Merilaid & Co.

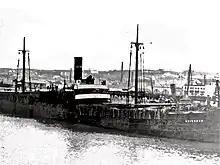
SS "Naissaar"

The "Naissaar" was built in Great Britain in 1911 and was originally named "Ford Castle". After Capt. Roos returned to Estonia from China he helped Merilaid identify suitable ships to acquire, and the "Ford Castle" was purchased in 1933. The ship was renamed "Naissaar" and Johann Kalmar, who had returned from Shanghai to Estonia in 1932, became her captain.